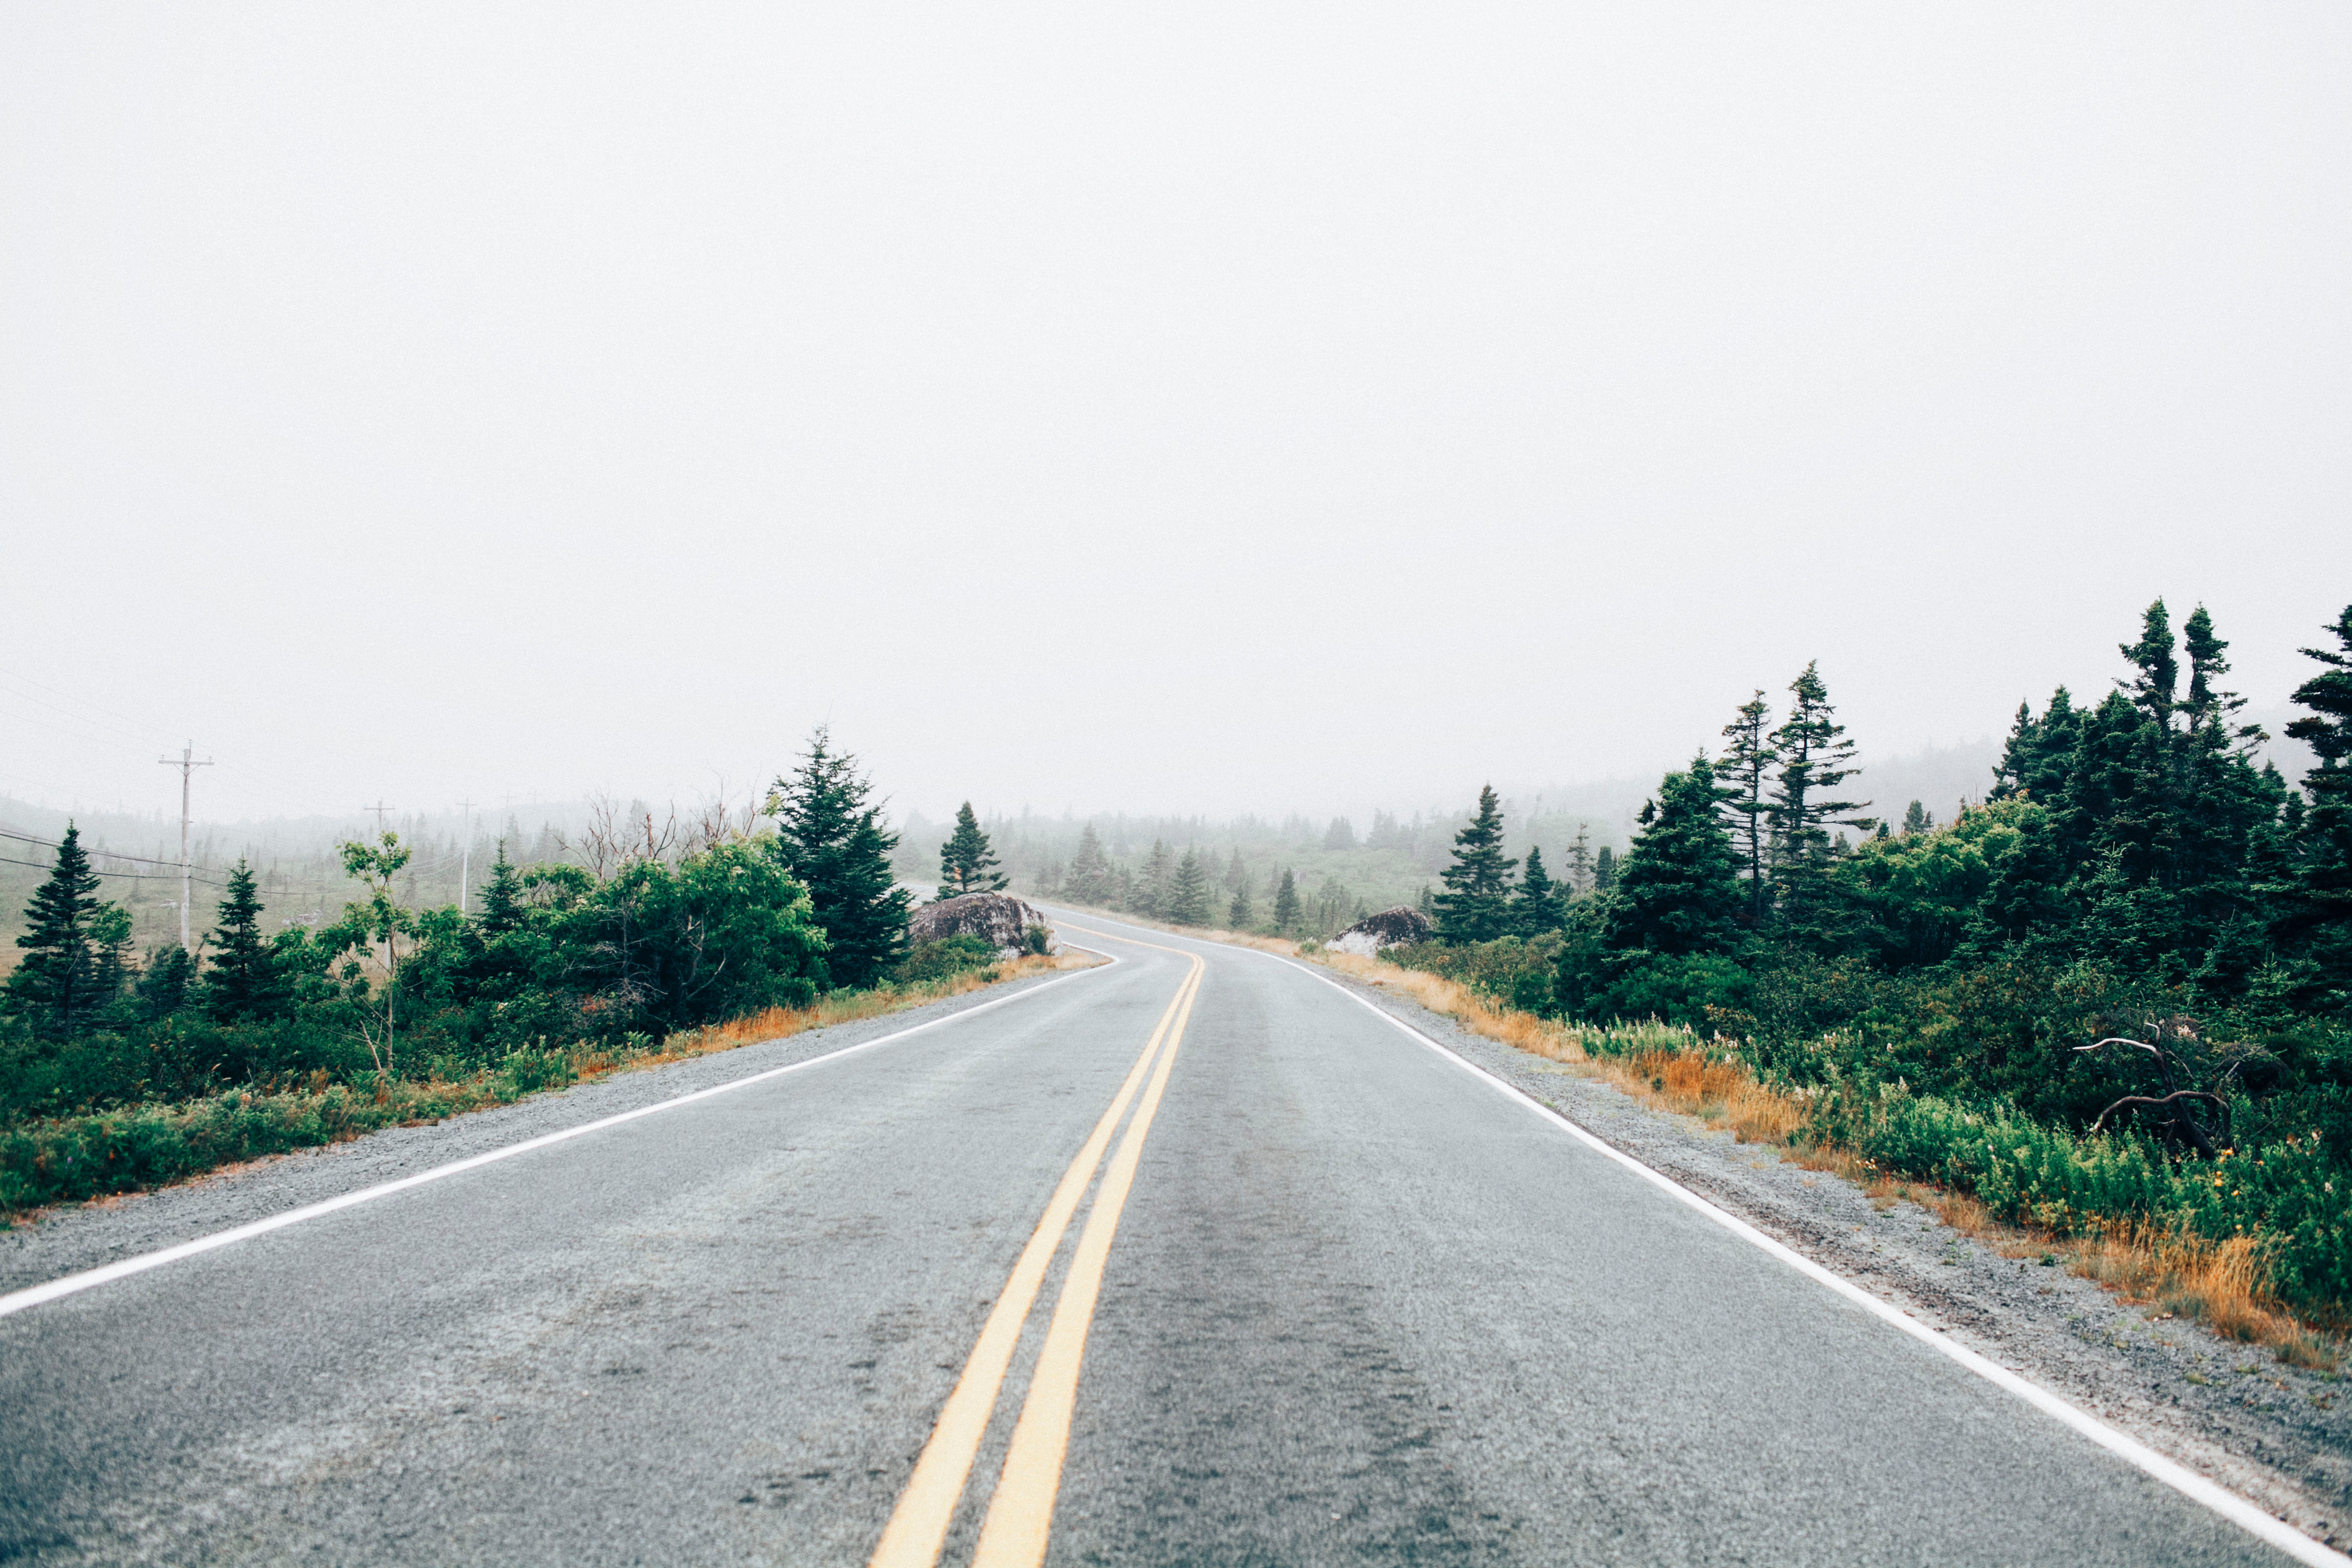
tree, mountain, road, highway, asphalt, lane, road trip, infrastructure, rural area, road surface, atmospheric phenomenon, controlled access highway